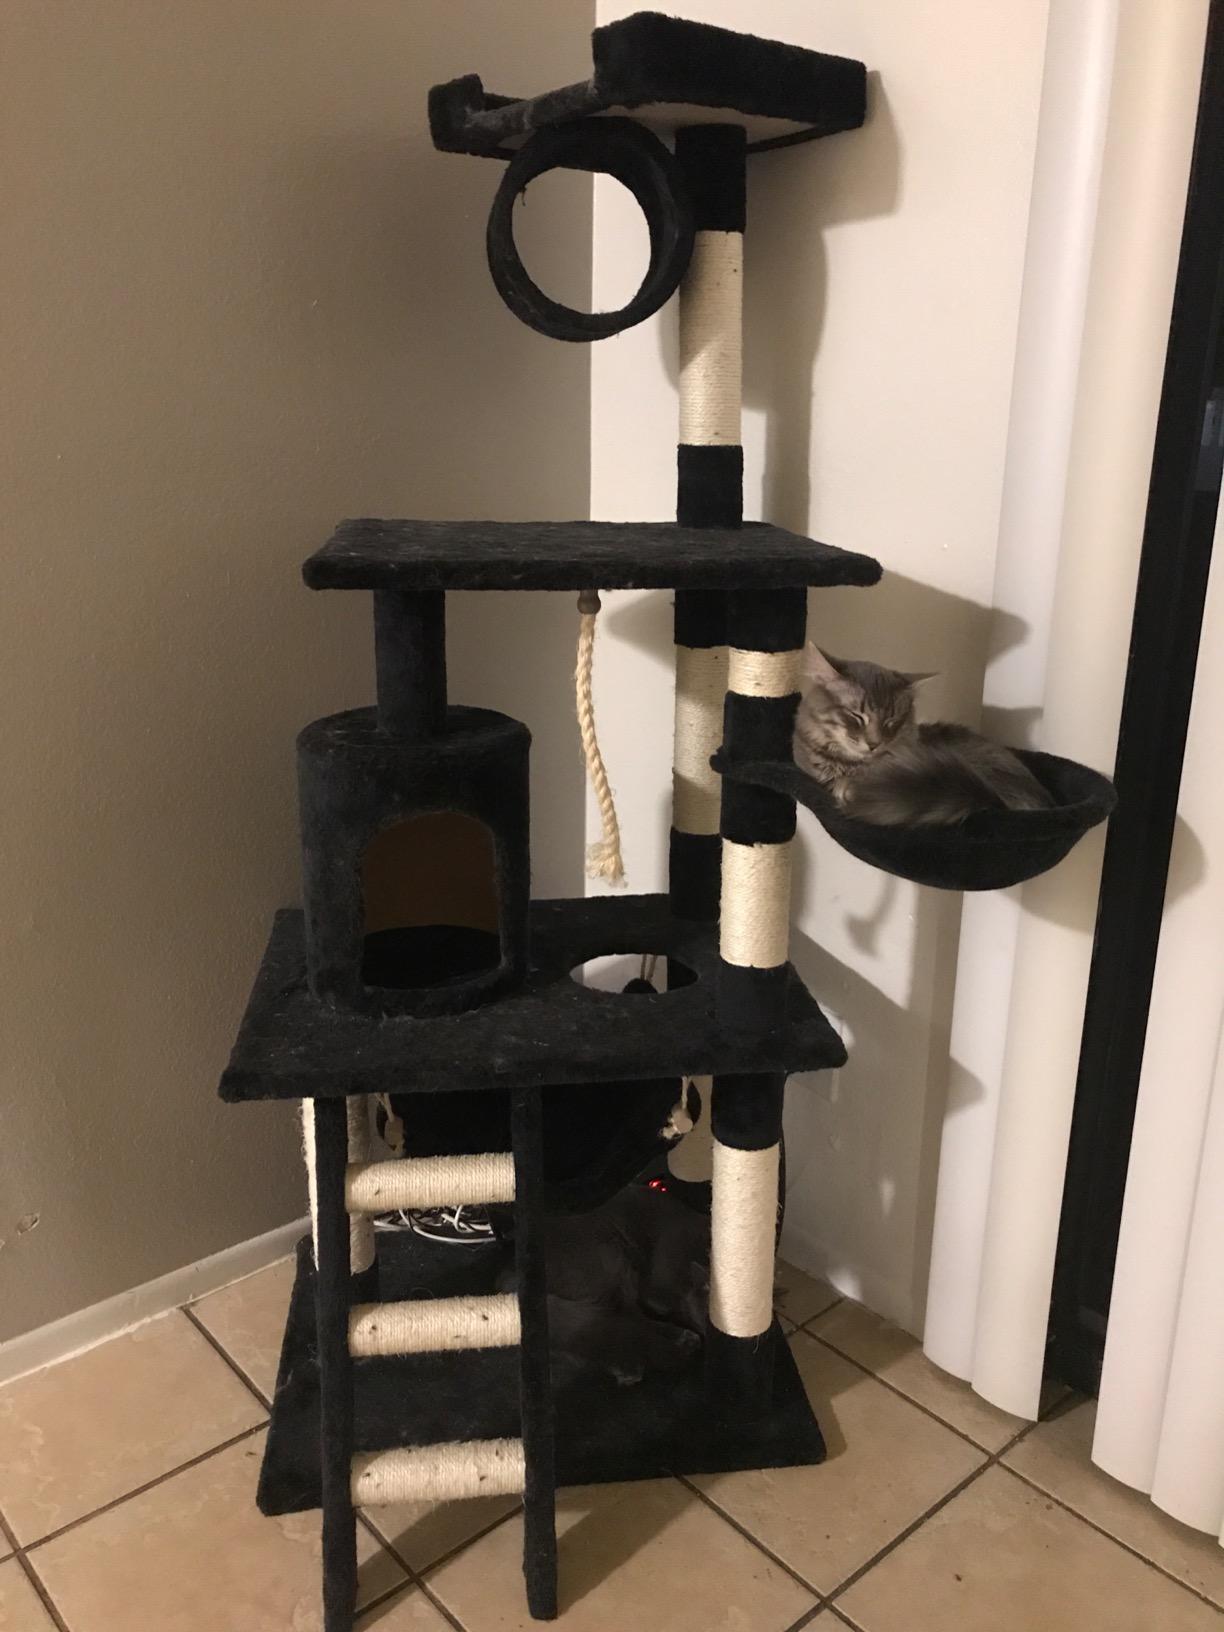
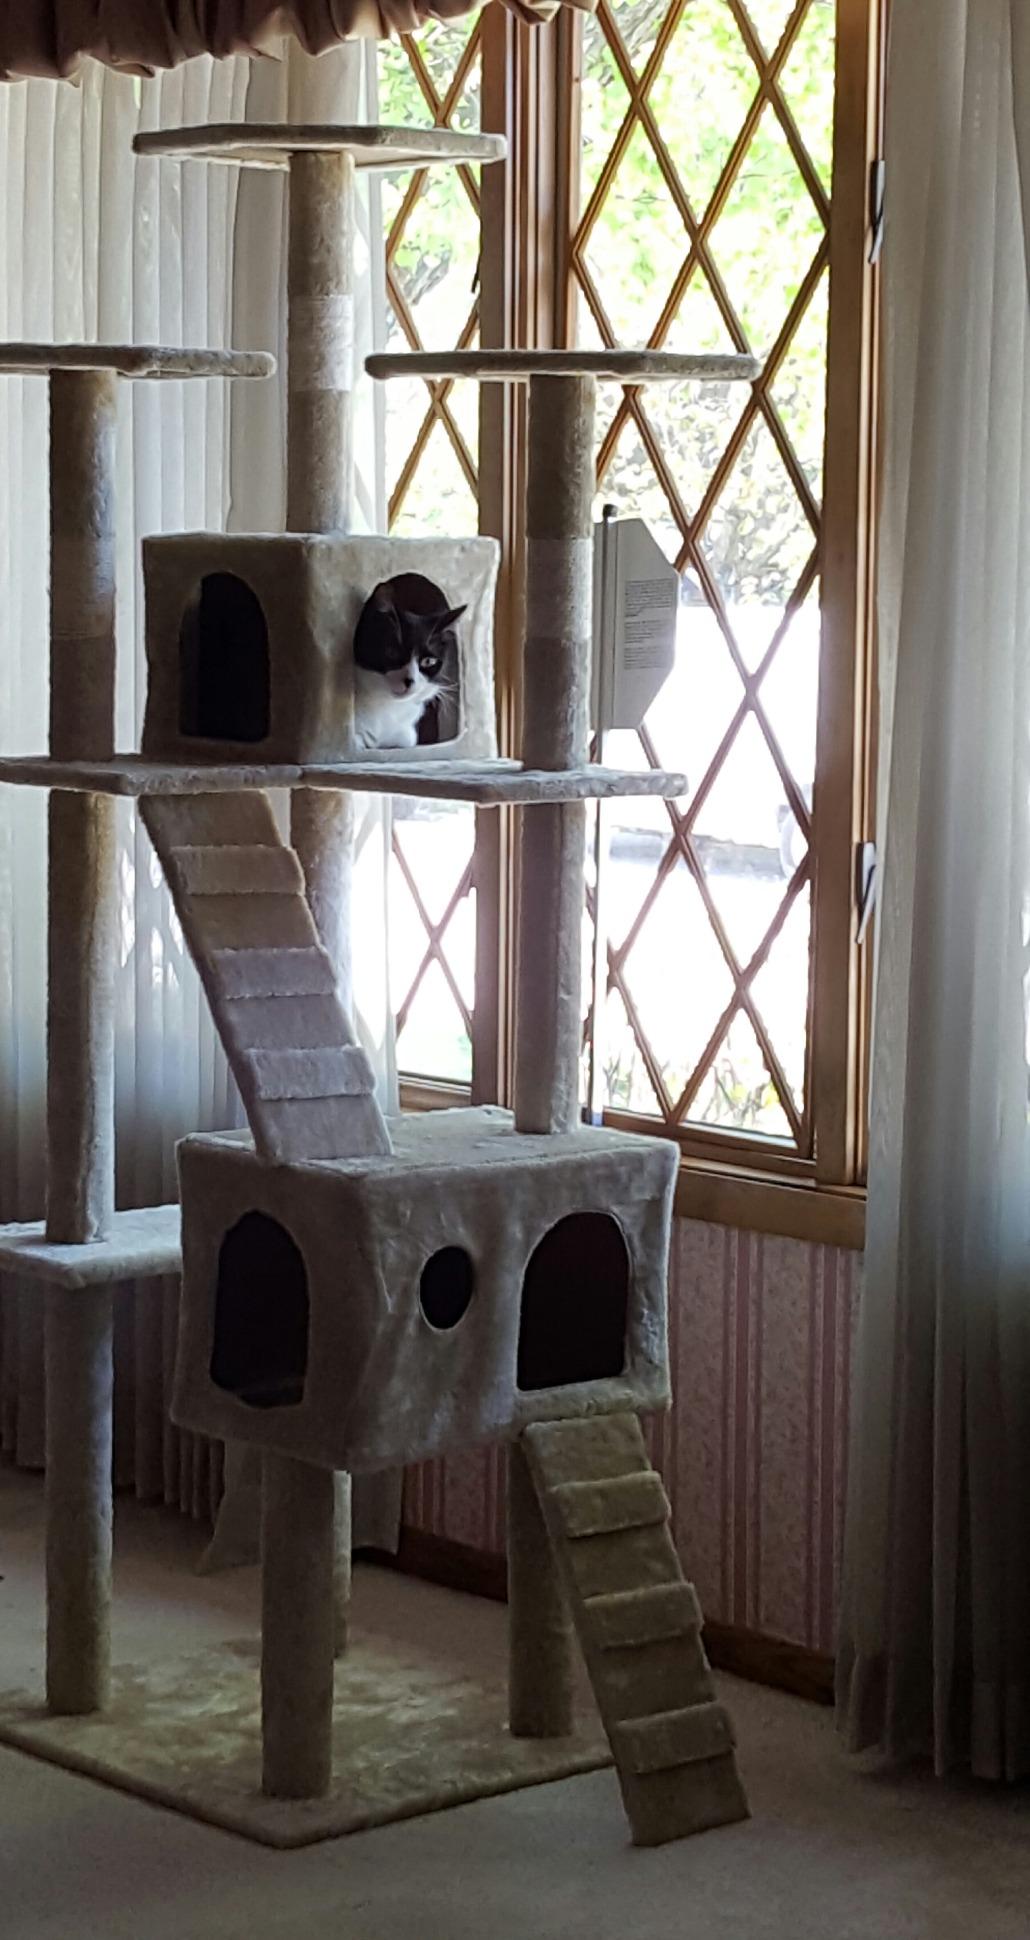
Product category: items_cat tree
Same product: no